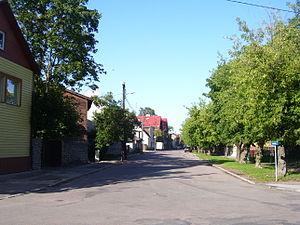
Kitseküla est un quartier du district de Kesklinn à Tallinn en Estonie.